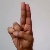
The image shows a hand gesture representing the letter 'U' in Indian Sign Language.